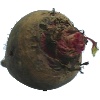
Label: Beetroot 1